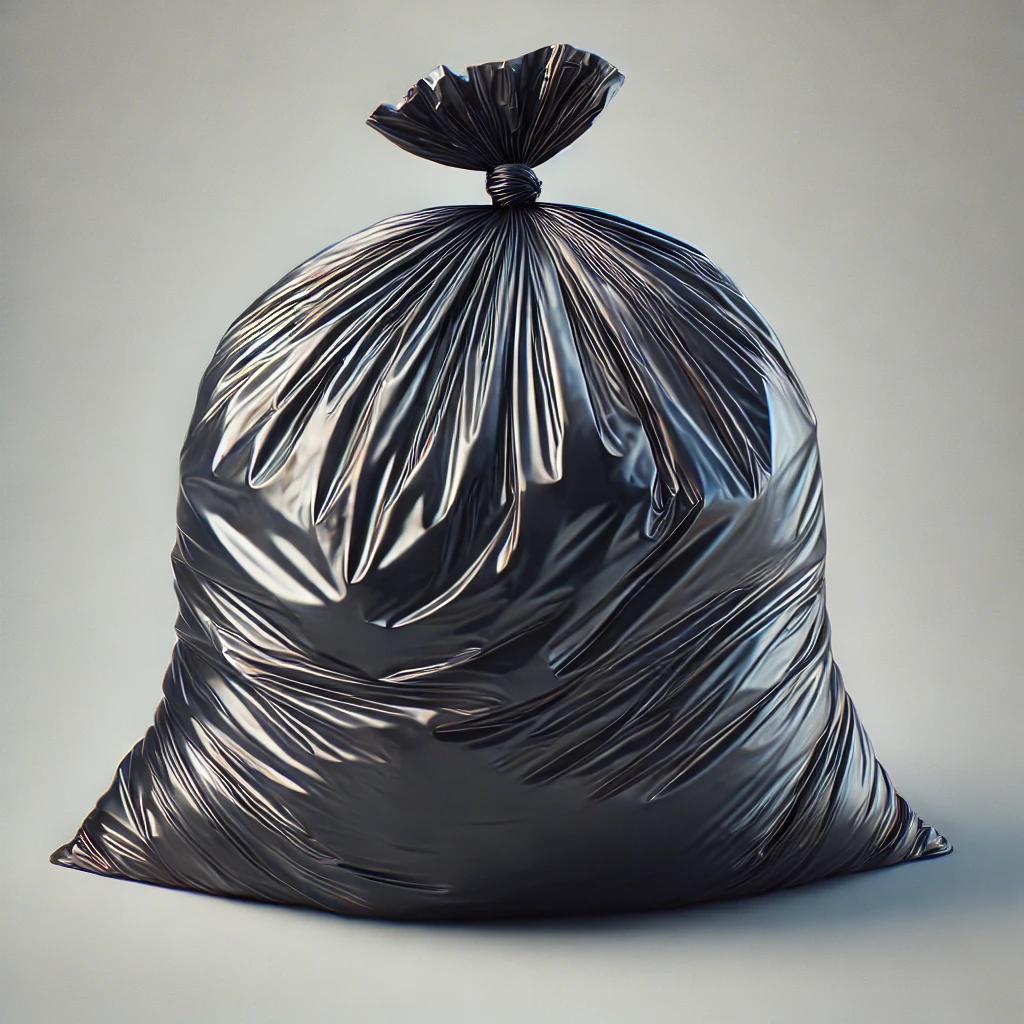
Etiqueta: plástico